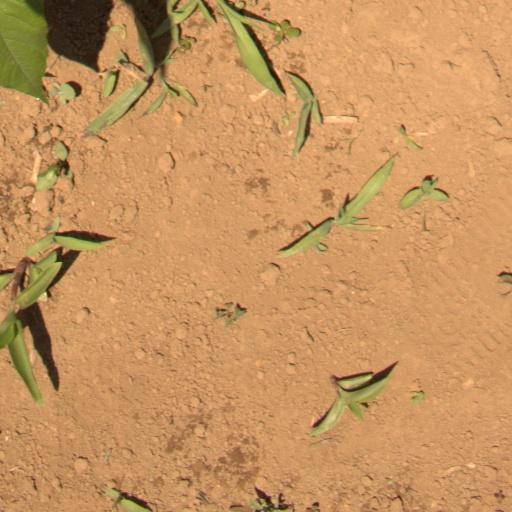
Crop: Jerusalem artichoke